University of Texas at San Antonio Libraries

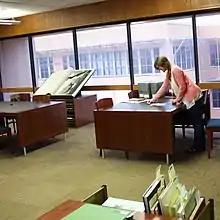
The Special Collections Reading Room located on the 4th floor of the JPL

Occupying 4,600 square feet on the fourth floor of the John Peace Library, the Faculty Center is a collaborative effort of three independent campus units: The Office of the Vice Provost for Academic and Faculty Support, UTSA Research and the UTSA Libraries. The Faculty Center serves as a centralized clearinghouse for all professional development resources for faculty available at the university.